Edwin Hurlbut

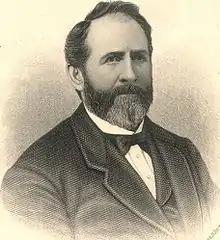
Hon. Edwin Hurlbut

"Hon. Edwin Hurlbut" (October 10, 1817 – November 28, 1905) was an American lawyer, editor, politician and humanitarian. And at one point was the Mayor of Oconomowoc from 1866 to 1867.